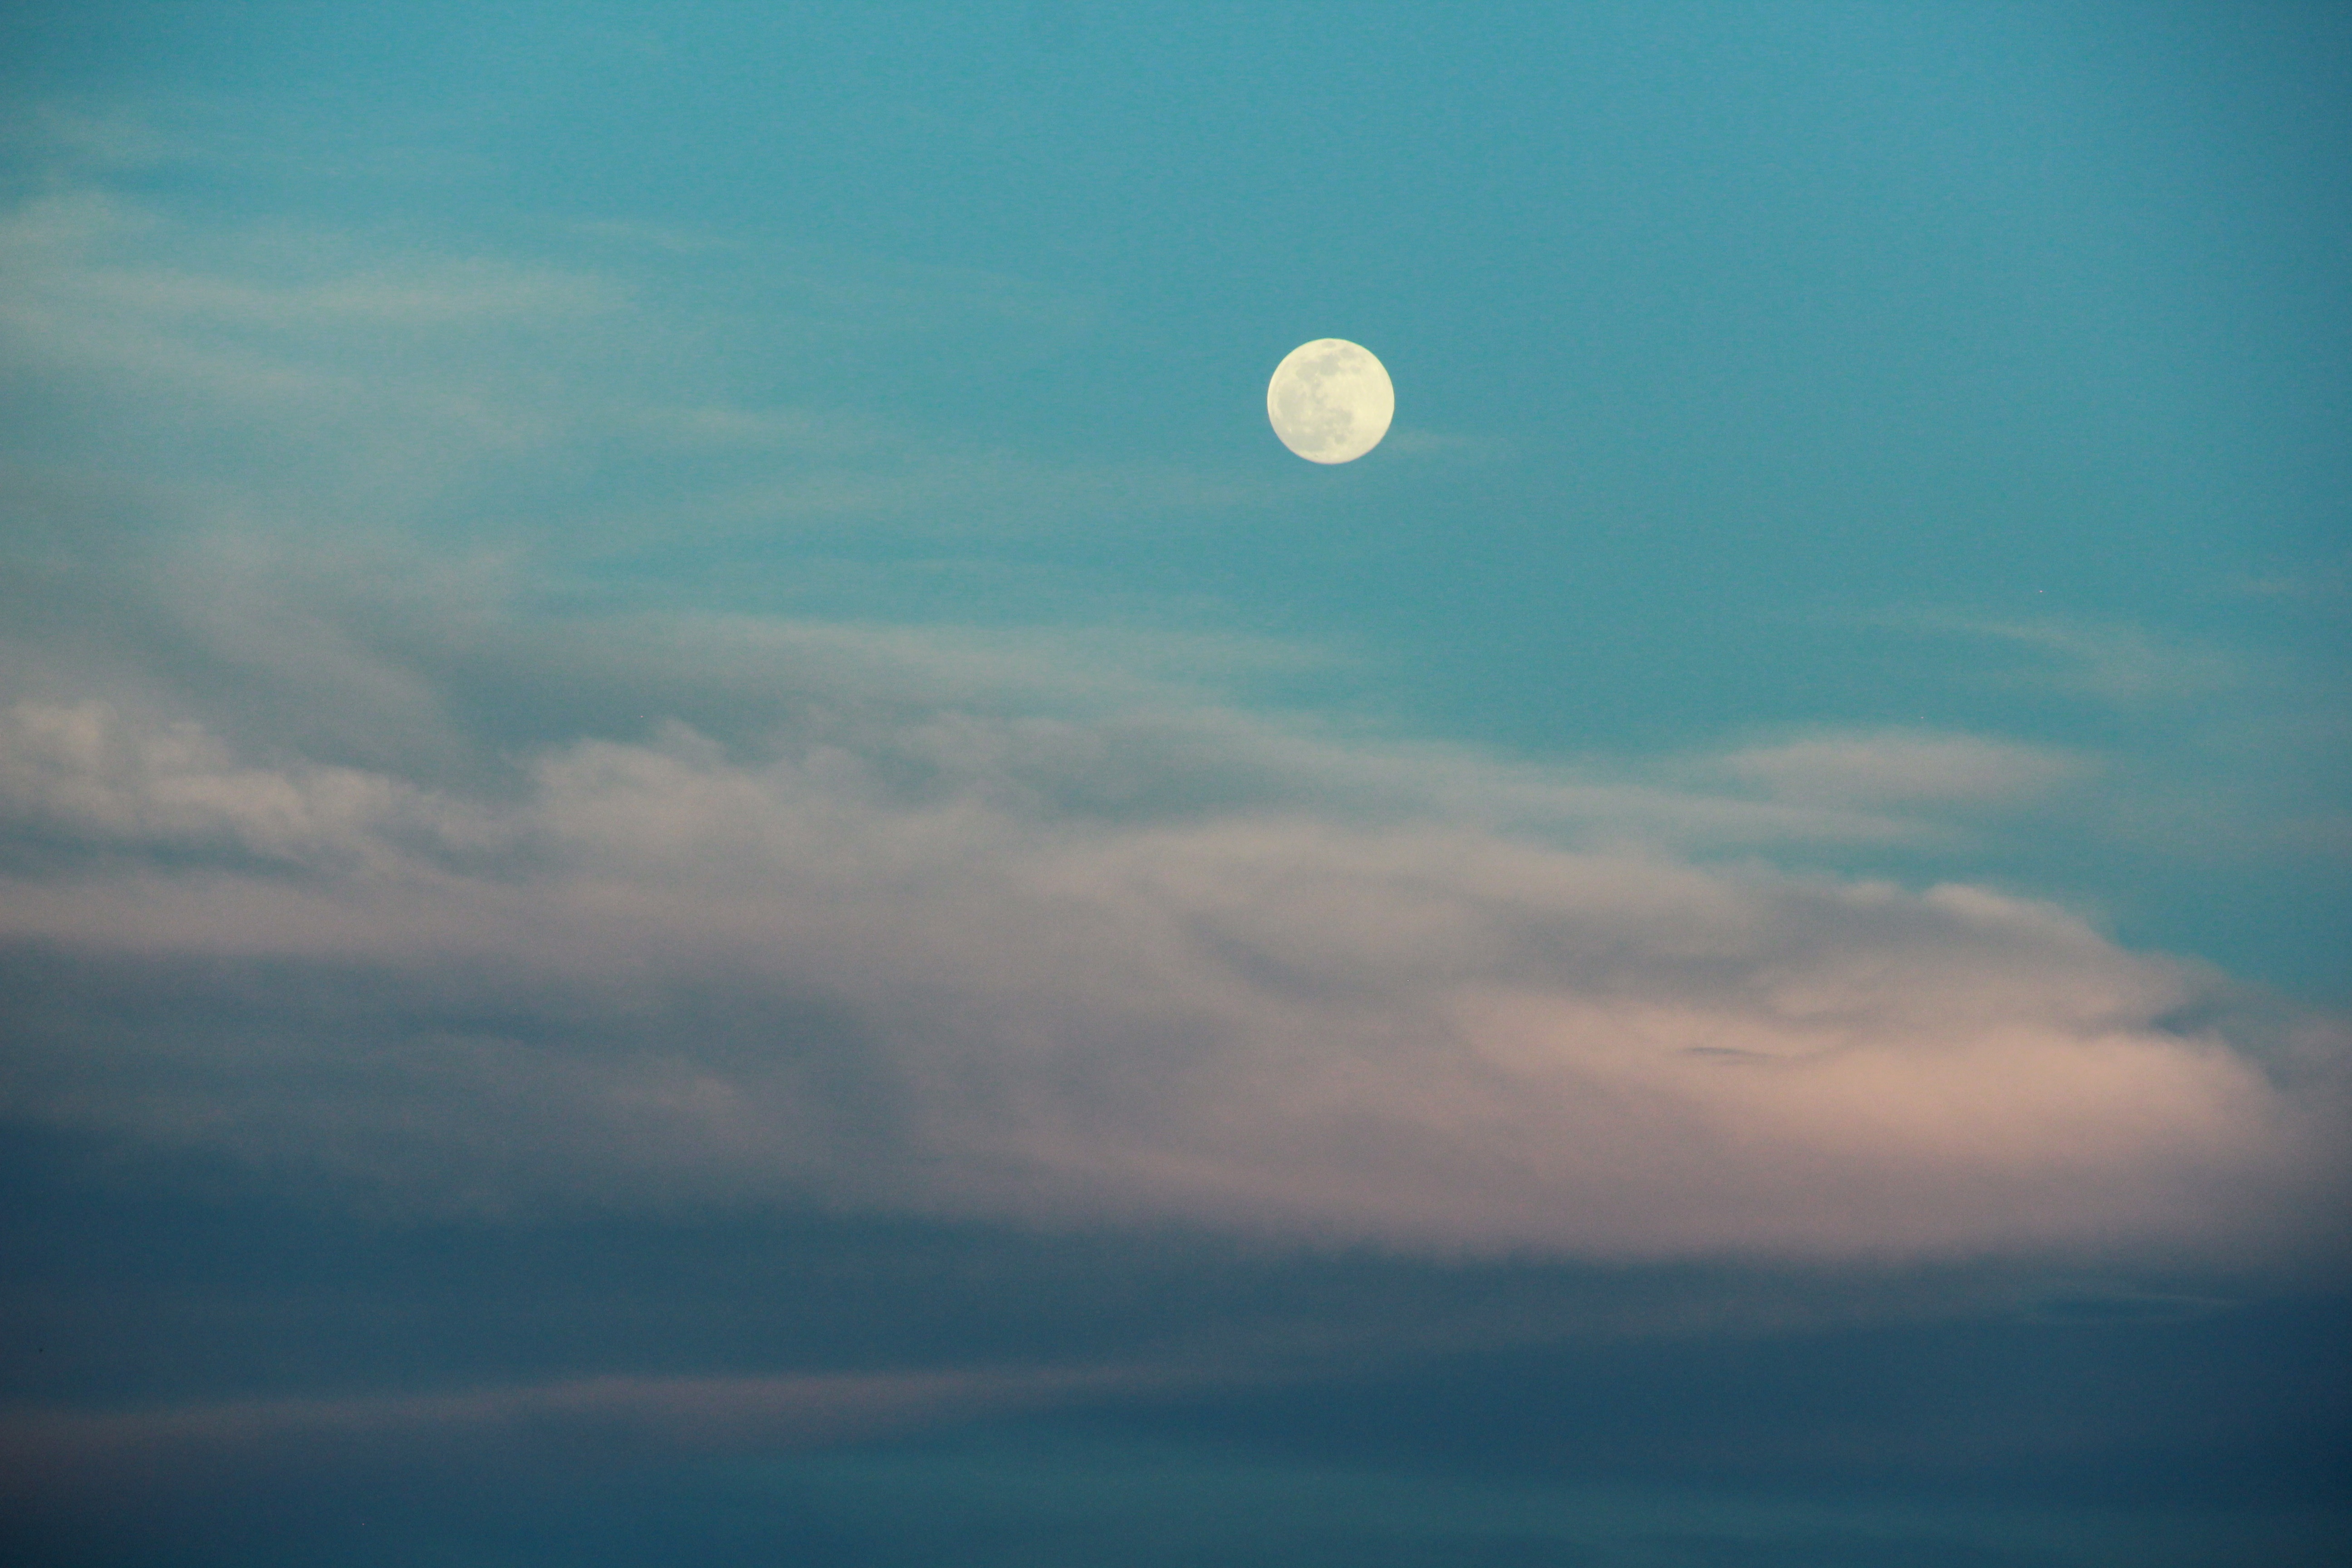
sea, ocean, horizon, light, cloud, sky, sun, sunrise, sunset, sunlight, morning, dawn, atmosphere, dusk, reflection, blue, lighting, moon, full moon, moonlight, moonrise, abendstimmung, cloud plume, astronomical object, summer evening, meteorological phenomenon, atmospheric phenomenon, atmosphere of earth, evening gold